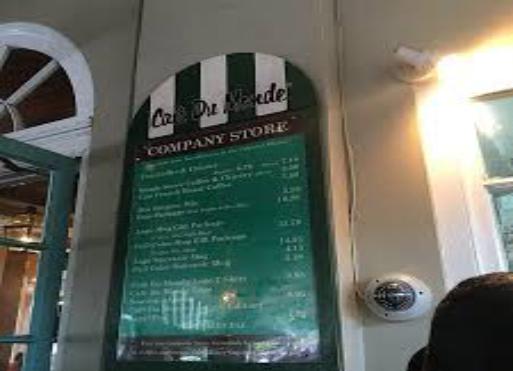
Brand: Cafe du Monde
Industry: Food